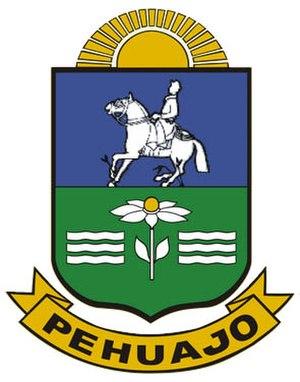
Pehuajó est une localité d'Argentine, située dans le district de Pehuajó, dans la province de Buenos Aires.